South Hadley, Massachusetts

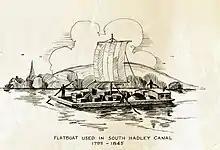
A flatboat typical of those used in the South Hadley Canal through the early 19th century

South Hadley was an unsettled area of Hadley from 1659 until 1721, when English settlers moved in from Hadley. A separate town meeting was held in 1753, and the town was officially split and incorporated in 1775.